History of the National Park Service

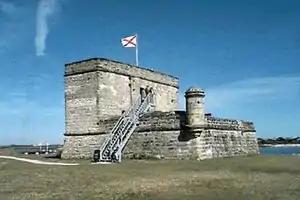
Fort Matanzas National Monument

The National Cemeteries in the National Park System are closely related to the National Military Parks. The battle of Gettysburg was scarcely over when Governor Andrew Y. Curtin (Pennsylvania) hastened to the field to assist local residents in caring for the dead or dying. More than 6,000 soldiers had been killed in action, and among 21,000 wounded hundreds more died each day. Initially interred in improvised graves on the battlefield, Curtin approved plans for a Soldier's National Cemetery.